Modern Housing Corporation Addition Historic District

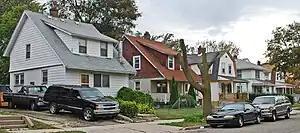

The Modern Housing Corporation Addition Historic District is a residential historic district located in Pontiac, Michigan and roughly bounded by Montcalm Street, Perry Street, Joslyn Avenue, Gage Street, Glenwood Street, and Nelson Street. It was listed on the National Register of Historic Places in 1989.